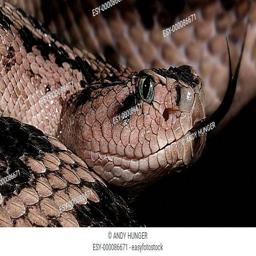
Animal: snakes